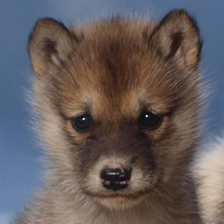
Label: animals